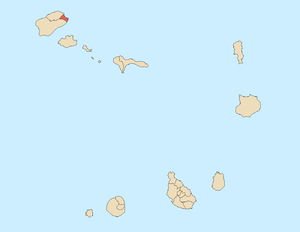
Paúl
Kort over Kap Verde, som viser Paúls placering
Paúl er en kommune på den kapverdiske ø Santo Antão, som er en del af øgruppen Barlavento. Administrationscentrum er Santo António das Pombas